Daniel Webster Flagler

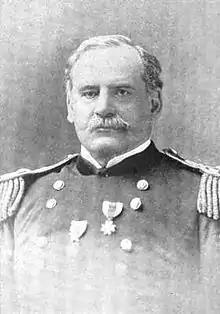
General Flagler at the time of the Spanish–American War

Daniel Webster Flagler (June 20, 1835 – March 29, 1899) was a United States Army Brigadier General. He was prominent as the Army's 9th Chief of Ordnance for the U.S. Army Ordnance Corps.